Bern Nadette Stanis

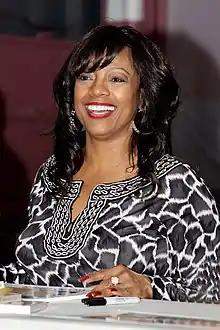
Stanis speaks to Cabrini-Green public housing residents in Chicago, April 2010.

Bernnadette Stanis, also billed as Bern Nadette Stanis (born Bernadette Stanislaus, December 22, 1953), is an American actress and author. Stanis is best known for her role as Thelma Evans, the only daughter of Florida and James Evans Sr. on the CBS sitcom "Good Times" which originally ran from 1974 to 1979. Stanis is the author of four books: "Situations 101: Relationships, The Good, The Bad & The Ugly"; "For Men Only"; "Situations 101: Finances"; and "The Last Night".